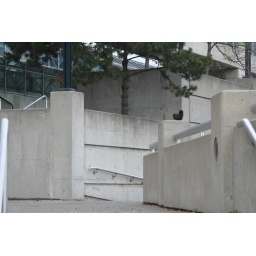
This little fella was happily running around the base of the CN Tower